Kamala Shirin Lakhdhir

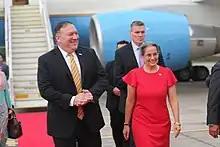
U.S. Secretary Mike Pompeo welcomed in Kuala Lumpur by U.S. Ambassador Kamala Lakhdhir

Lakhdhir was nominated by President Barack Obama to serve as United States Ambassador to Malaysia on June 16, 2016, and was confirmed by the U.S. Senate on December 10, 2016. She was appointed on December 19, 2016, and presented her credentials on February 21, 2017.